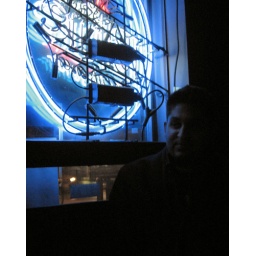
My friend Zubin chilling by the neon blue sign